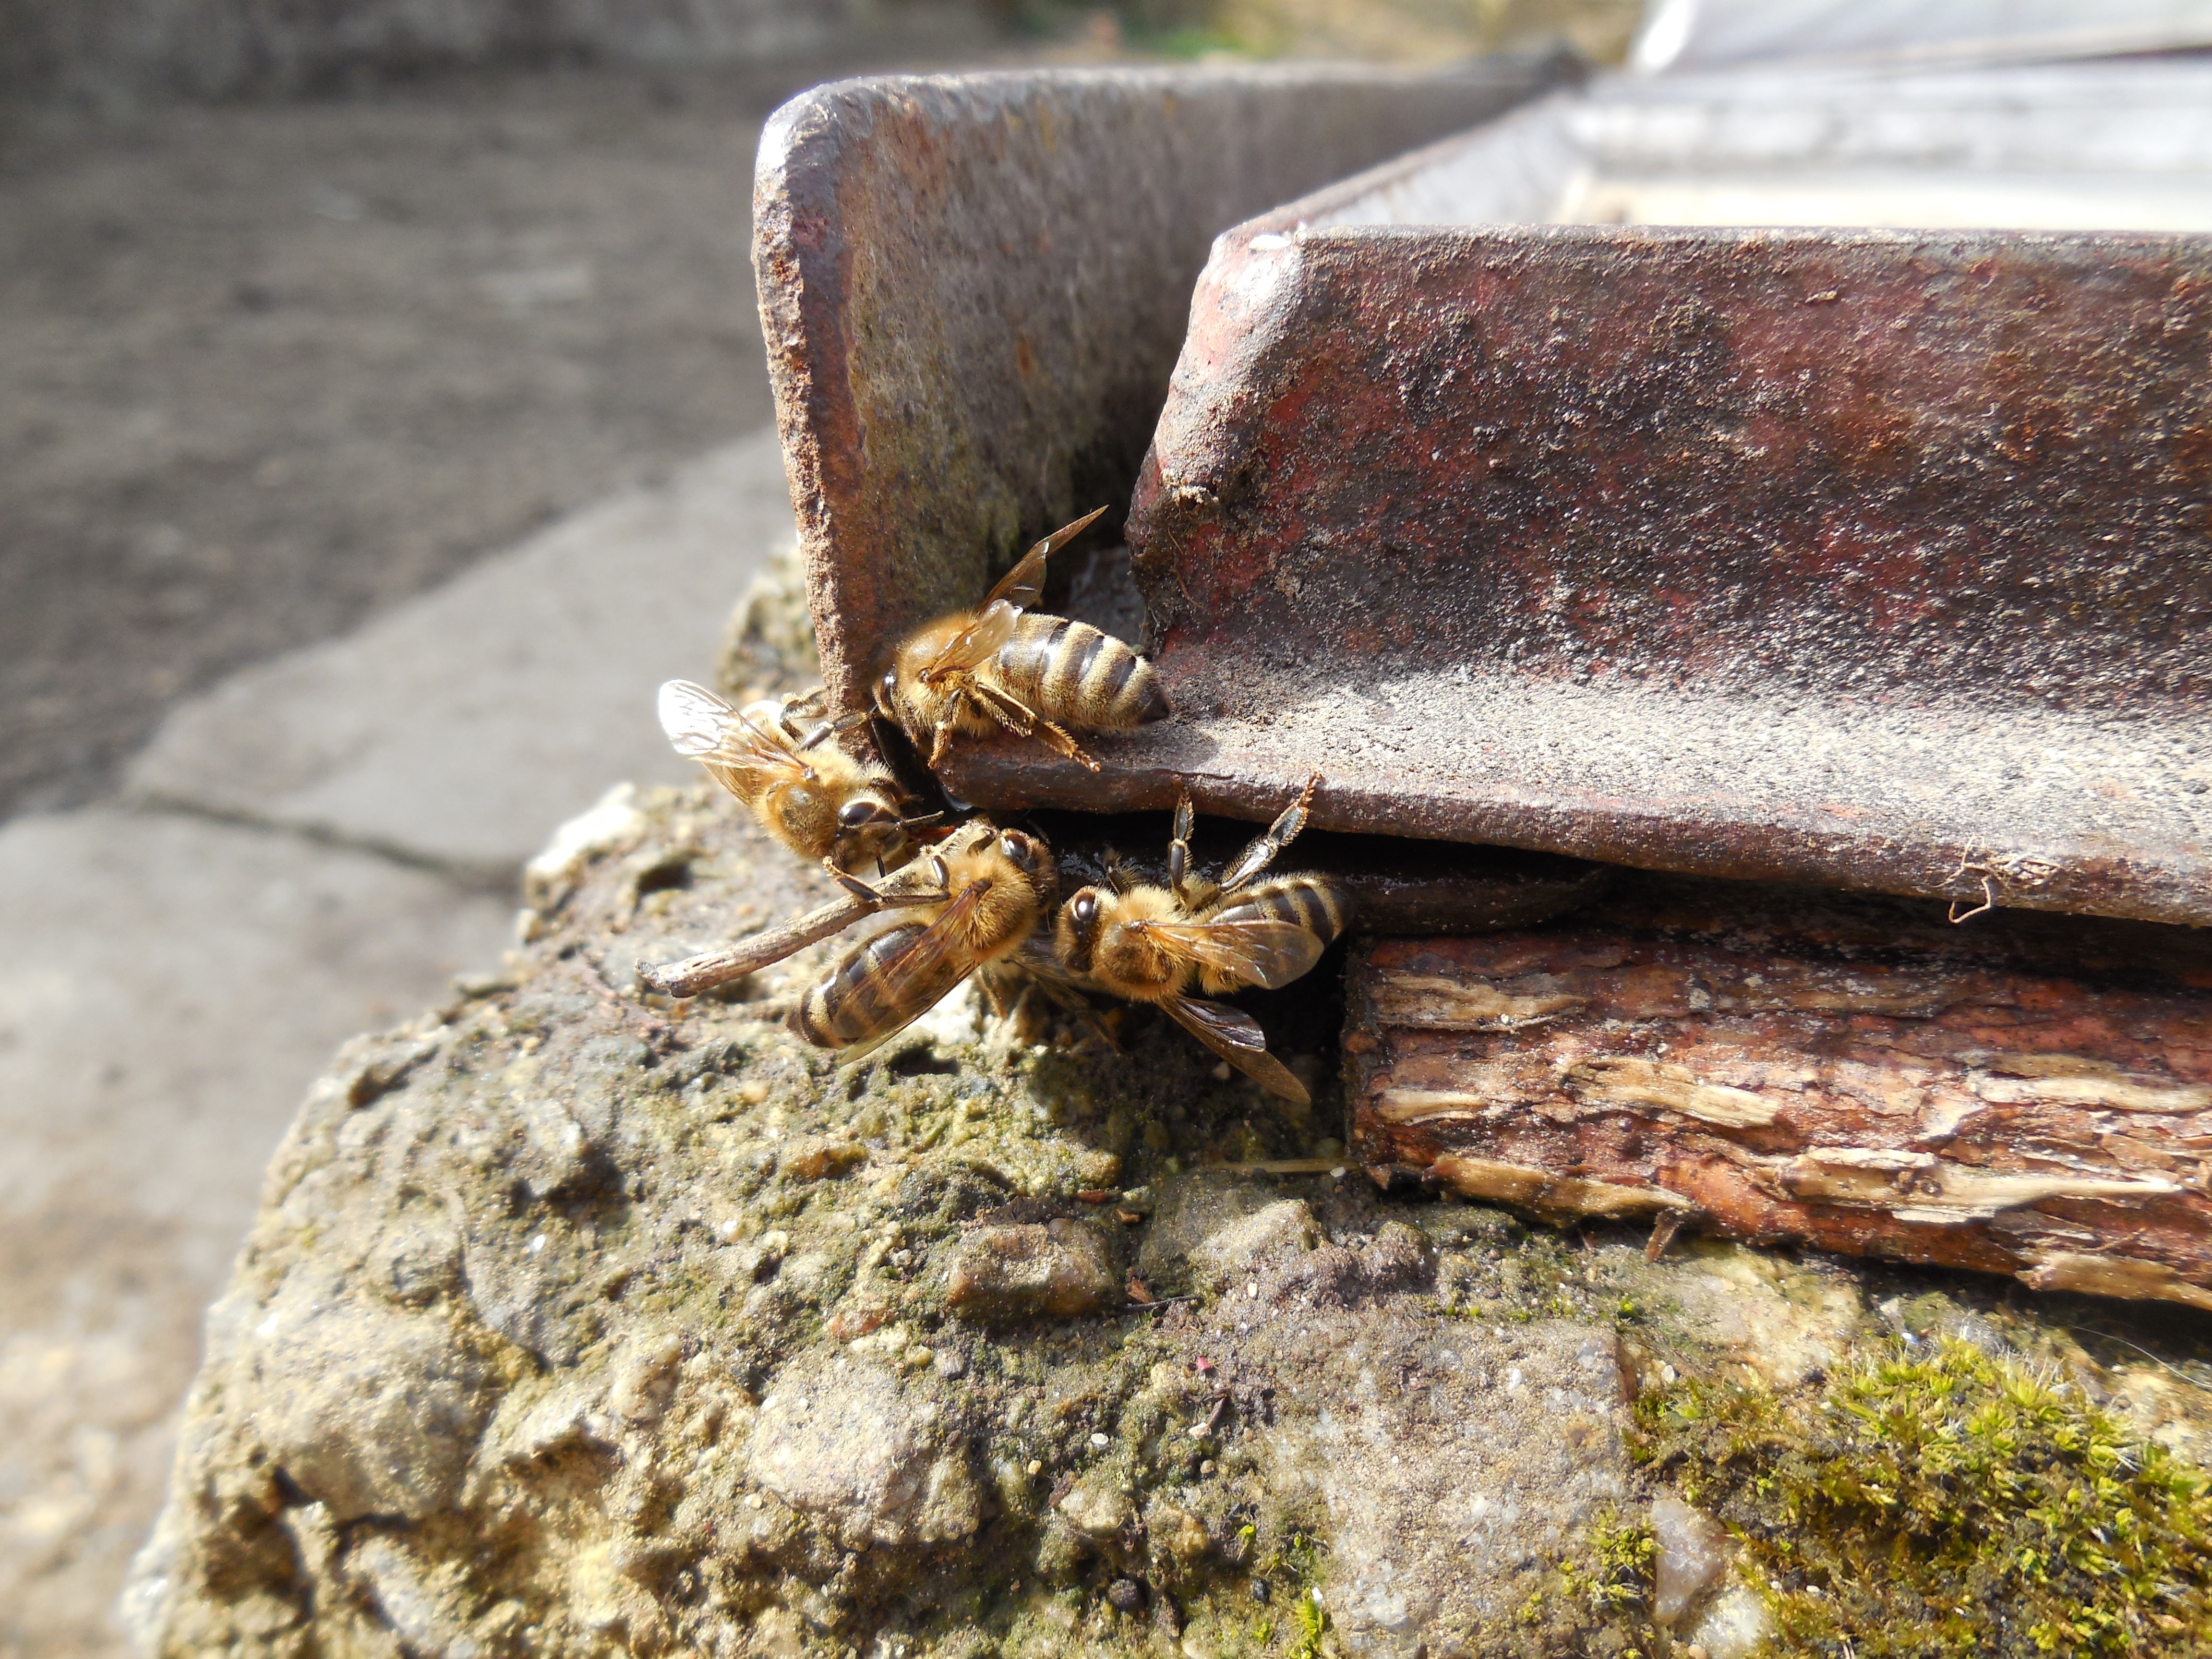
wood, insect, macro, soil, fauna, invertebrate, the bees, honey bee